Ming Great Wall

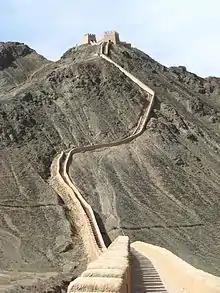
A section of the Great Wall on the Hanging Cliffs leading up to Jiayu Pass

With the Ordos now adequately fortified, the Mongols avoided its walls by riding east to invade Datong and Xuanfu, which were two major garrisons guarding the corridor to Beijing where no walls had been built. The two defence lines of Xuanfu and Datong left by the Northern Qi and the early Ming had deteriorated by this point, and for all intents and purposes the inner line was the capital's main line of defence. Starting from the 1520s, proposals were made to strengthen the defences of this region, but the plan was disrupted by the local populace's resistance to the prospect of labour; only in the 1540s did work proceed in earnest.